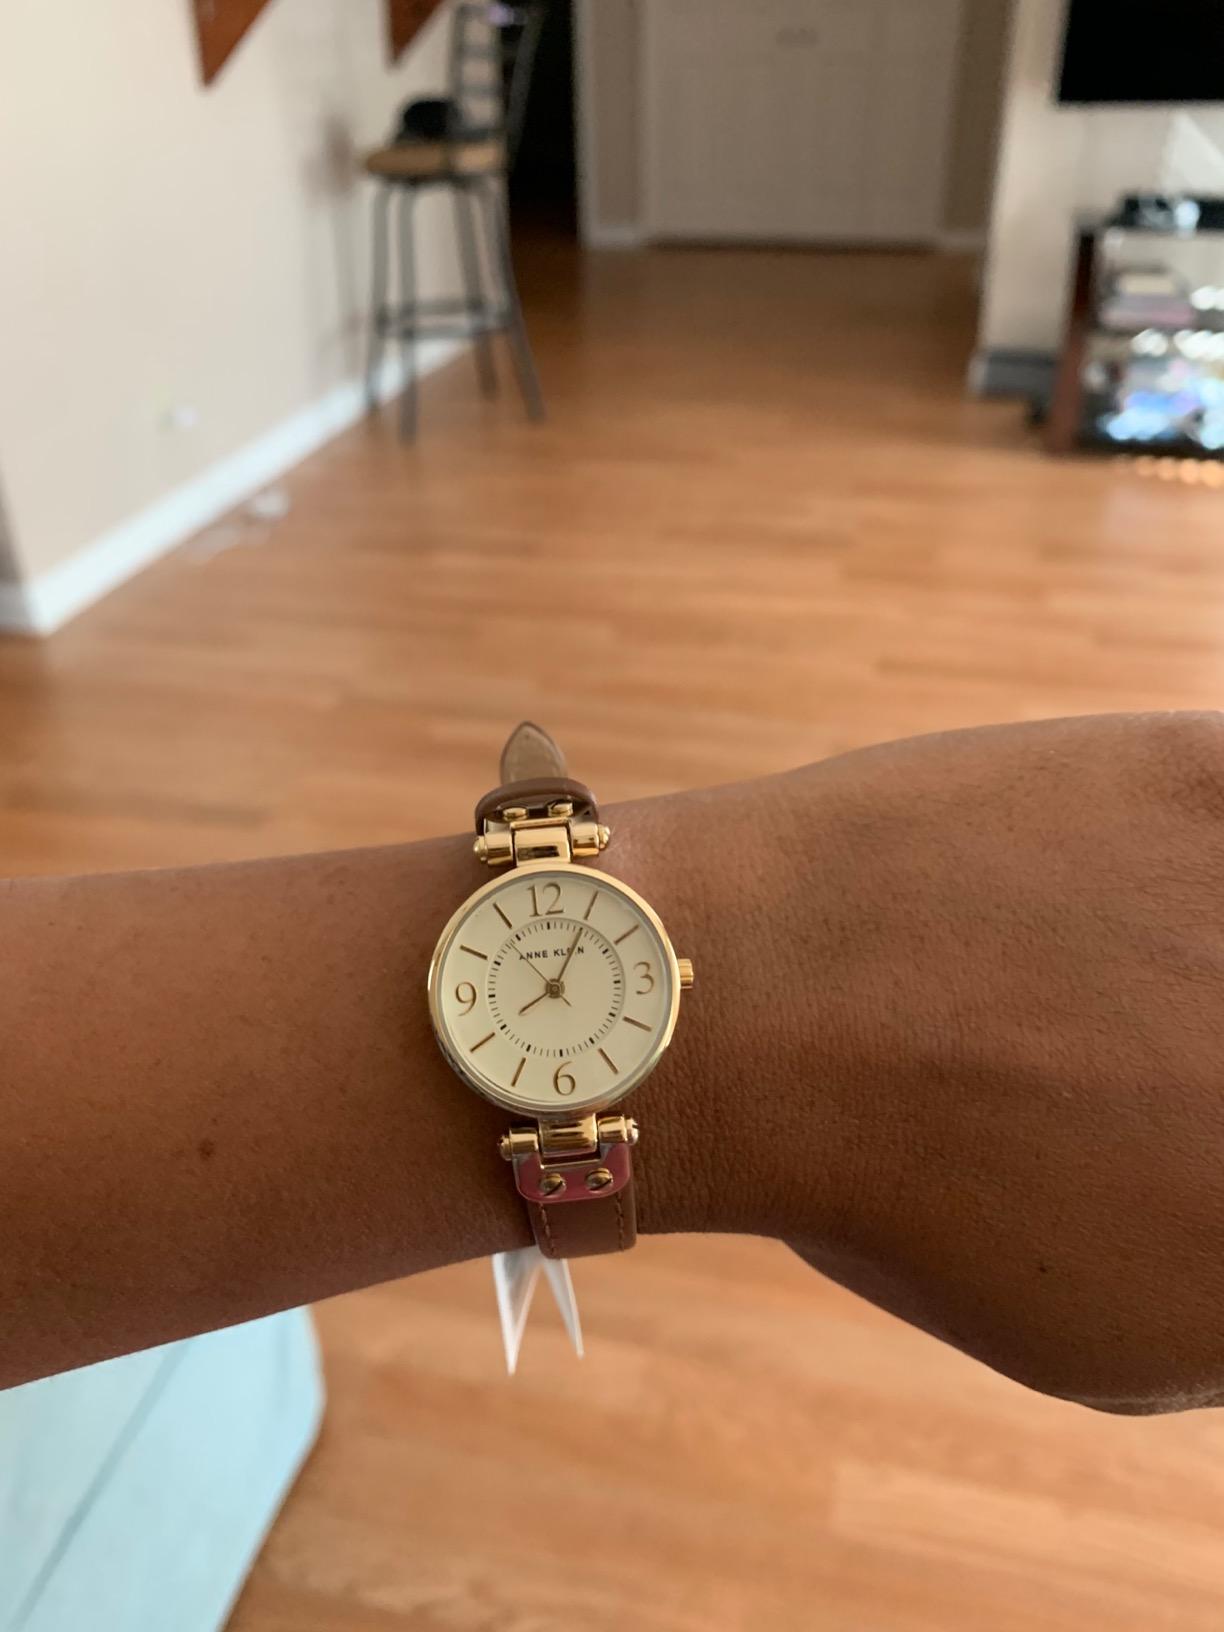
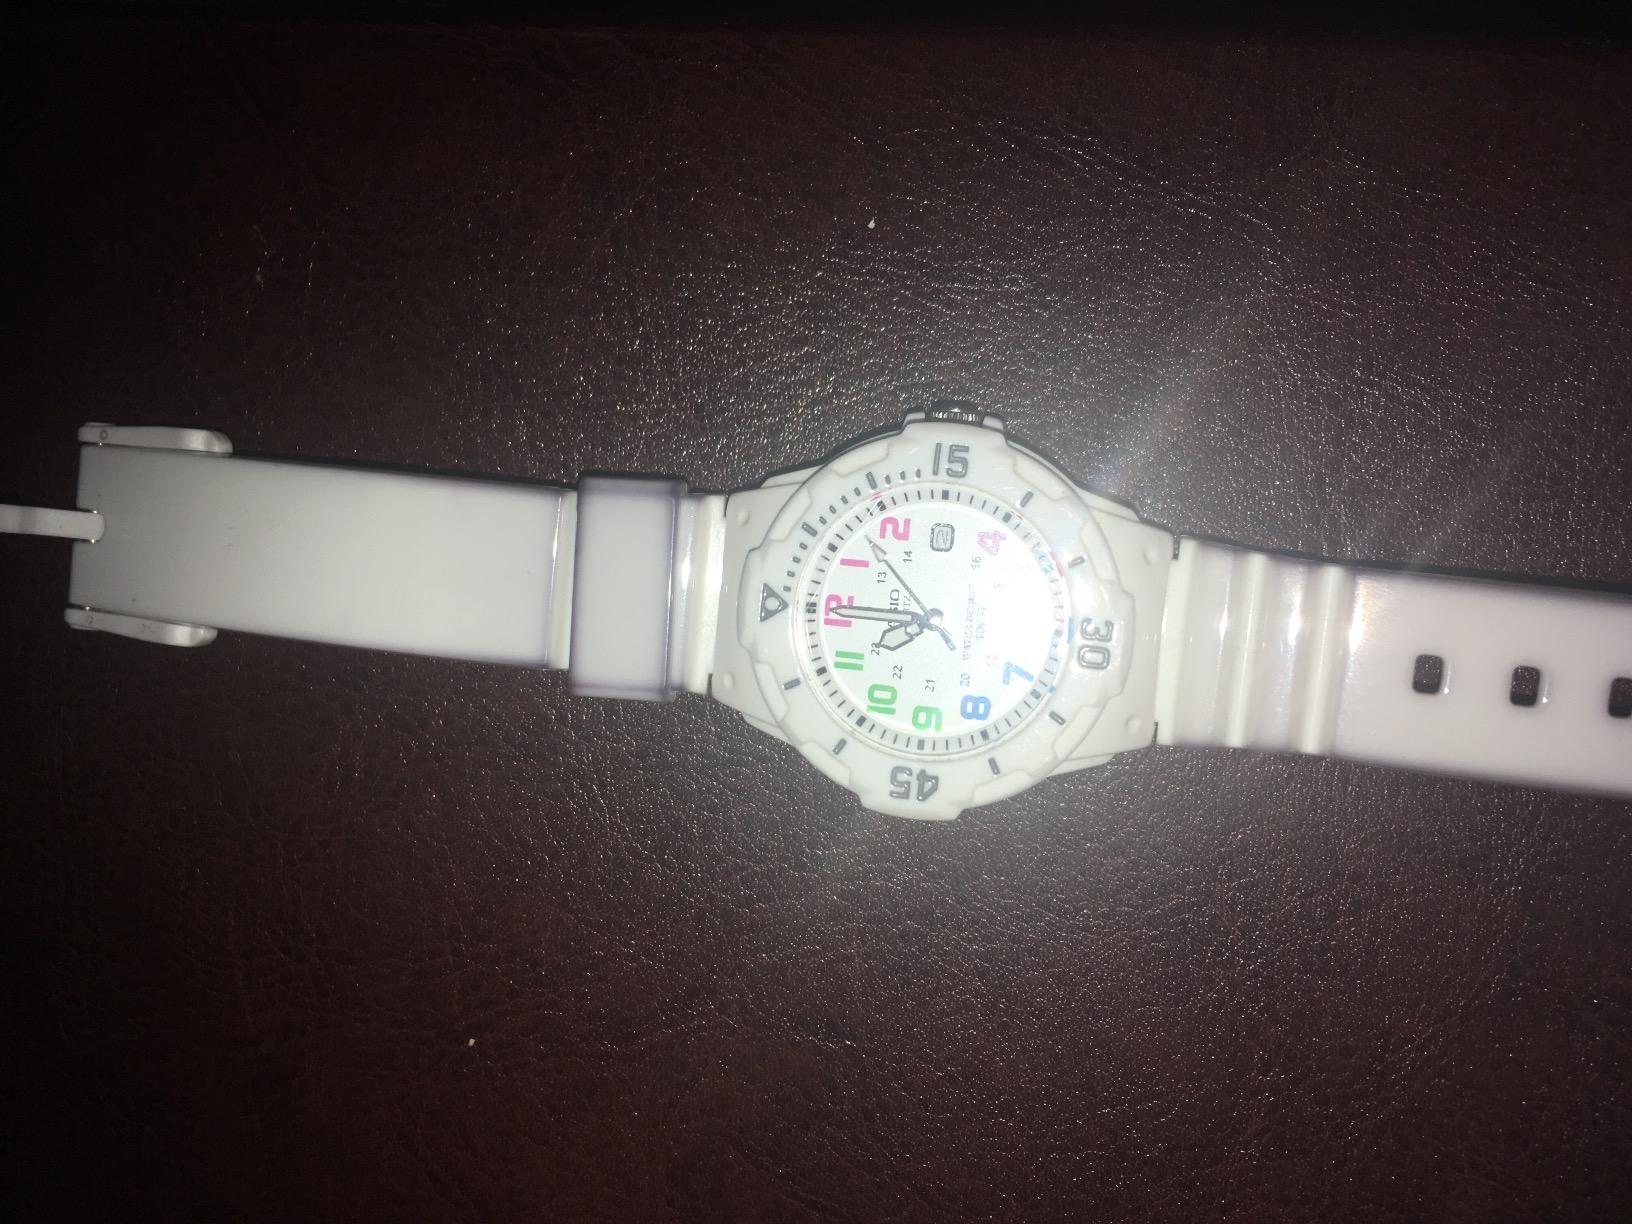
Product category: accessories_watch
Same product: no